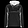
Label: Coat